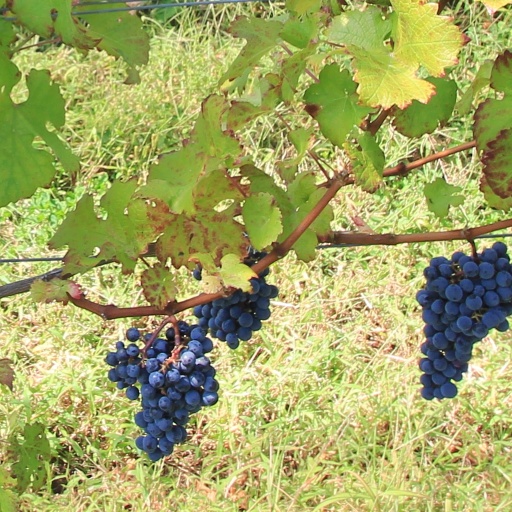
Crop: grape